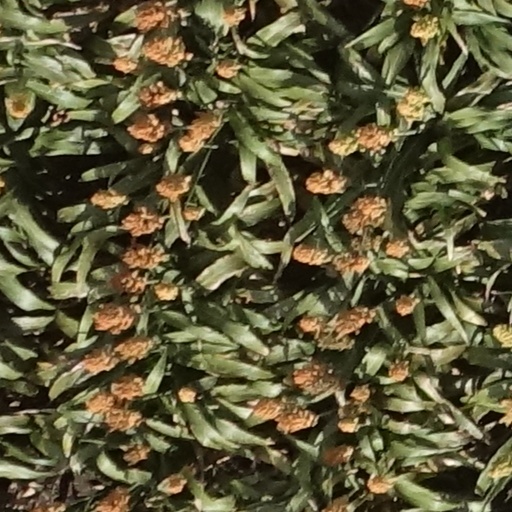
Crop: sorghum